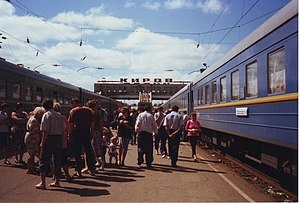
Den transsibiriske jernbane / Historie
Kirov nordvest for Nizjnij Novgorod.
Den transsibiriske jernbane går gennem Rusland fra Moskva til Vladivostok. Den blev bygget mellem 1891 og 1916 og er verdens længste jernbane med sine knapt 9.288,2 km. Foruden hovedlinien til Vladivostok er der tre andre linjer: Transmanchuriske jernbane, som længe følger hovedlinjen, men siden svinger mod syd ind i Kina og mod Beijing, Transmongolske jernbane, som forlader hovedlinjen ved Ulan Ude og også den går til Beijing, men via Mongoliets hovedstad Ulaanbaatar, samt Bajkal–Amur jernbanen, som færdiggjortes i 1991 og går nord om hovedlinjen. Siden 2002 har hele den transsibiriske jernbane været elektrificeret.